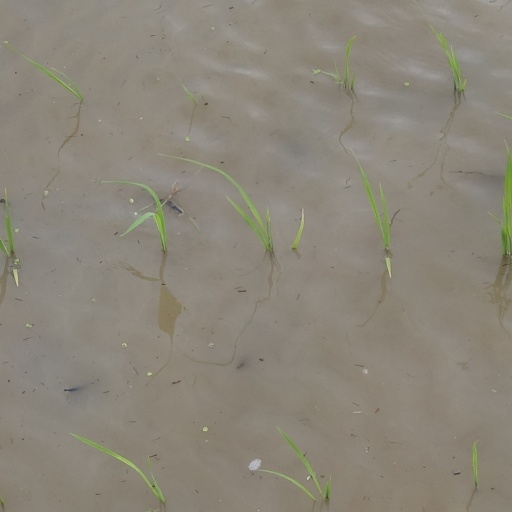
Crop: rice